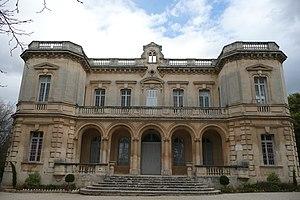
Château Montauban près de Fontvieille.
Jean des Vallières est un militaire, écrivain et scénariste français, né le 5 avril 1895 et mort le 20 septembre 1970.
Fontvieille est une commune française située dans le département des Bouches-du-Rhône en région Provence-Alpes-Côte d'Azur.